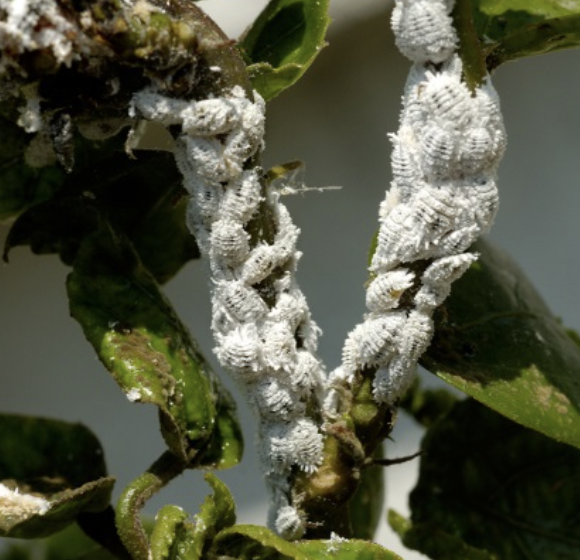
Label: mealybug_infestation